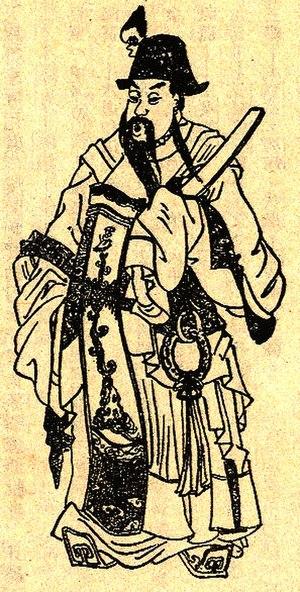
Yuan Shao, ou Yuan Chao, prénom social Benshu, originaire de la noble famille Yuan, était un puissant seigneur de guerre de la fin de la dynastie des Han orientaux au prélude de la période des Trois Royaumes de Chine. Il occupa les territoires du nord de la Chine antique pendant la rébellion des Turbans Jaunes. Il était également le demi-frère ou cousin aîné de Yuan Shu, un seigneur de la guerre qui commandait la région autour du fleuve Huai.